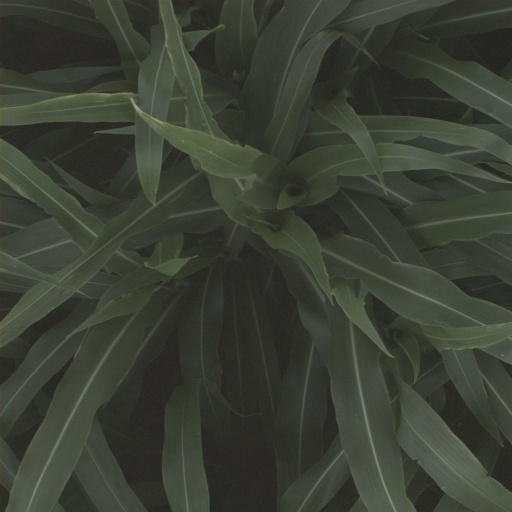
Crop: sorghum